Wayne Brady

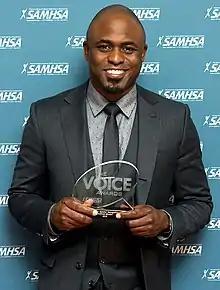
Brady in 2015

Wayne Alphonso Brady (born June 2, 1972) is an American comedian, actor, and singer. He is a regular cast member on the American version of the improvisational comedy television series "Whose Line Is It Anyway?" He was the host of the daytime talk show "The Wayne Brady Show", the original host of Fox's "Don't Forget the Lyrics!", and he has hosted "Let's Make a Deal" since its 2009 revival.